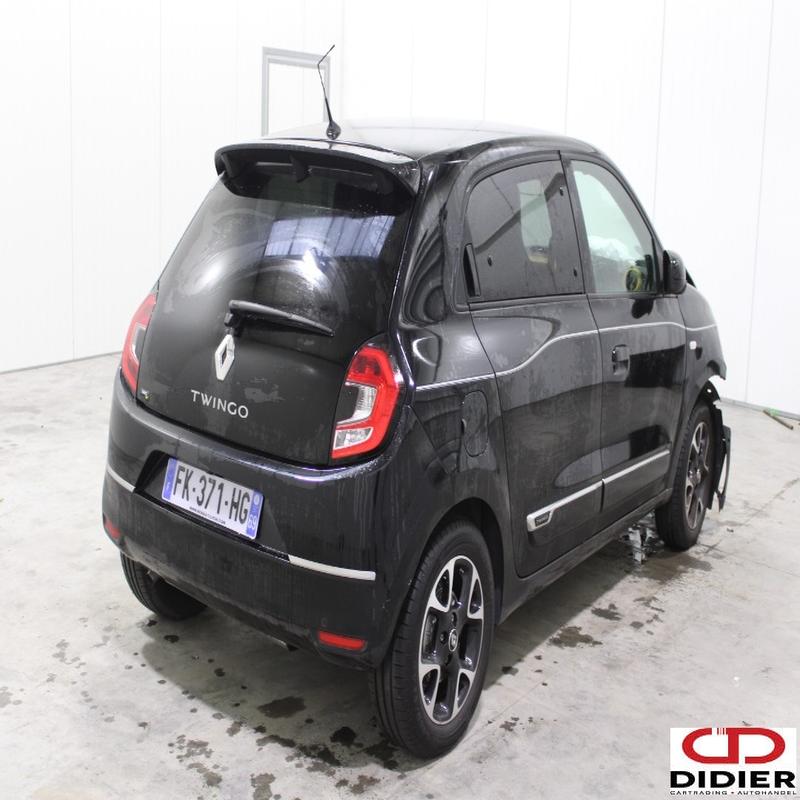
Aucun dommage détecté.
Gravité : aucun